Question: Please indicate a possible affordance area of the bed that can be used for lying down
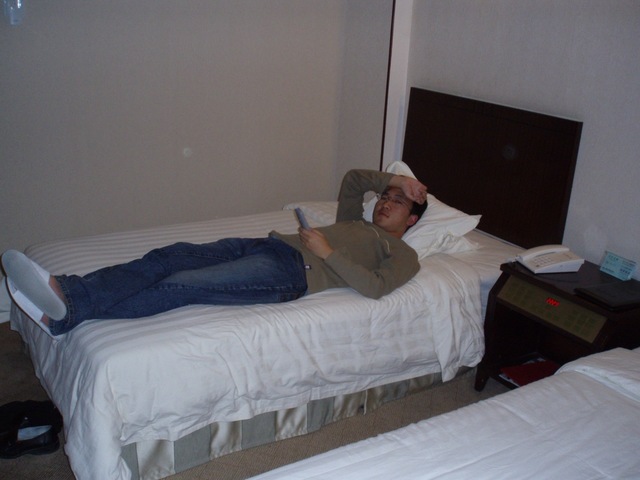
Answer: [8.5, 185.5, 543.5, 475.5]